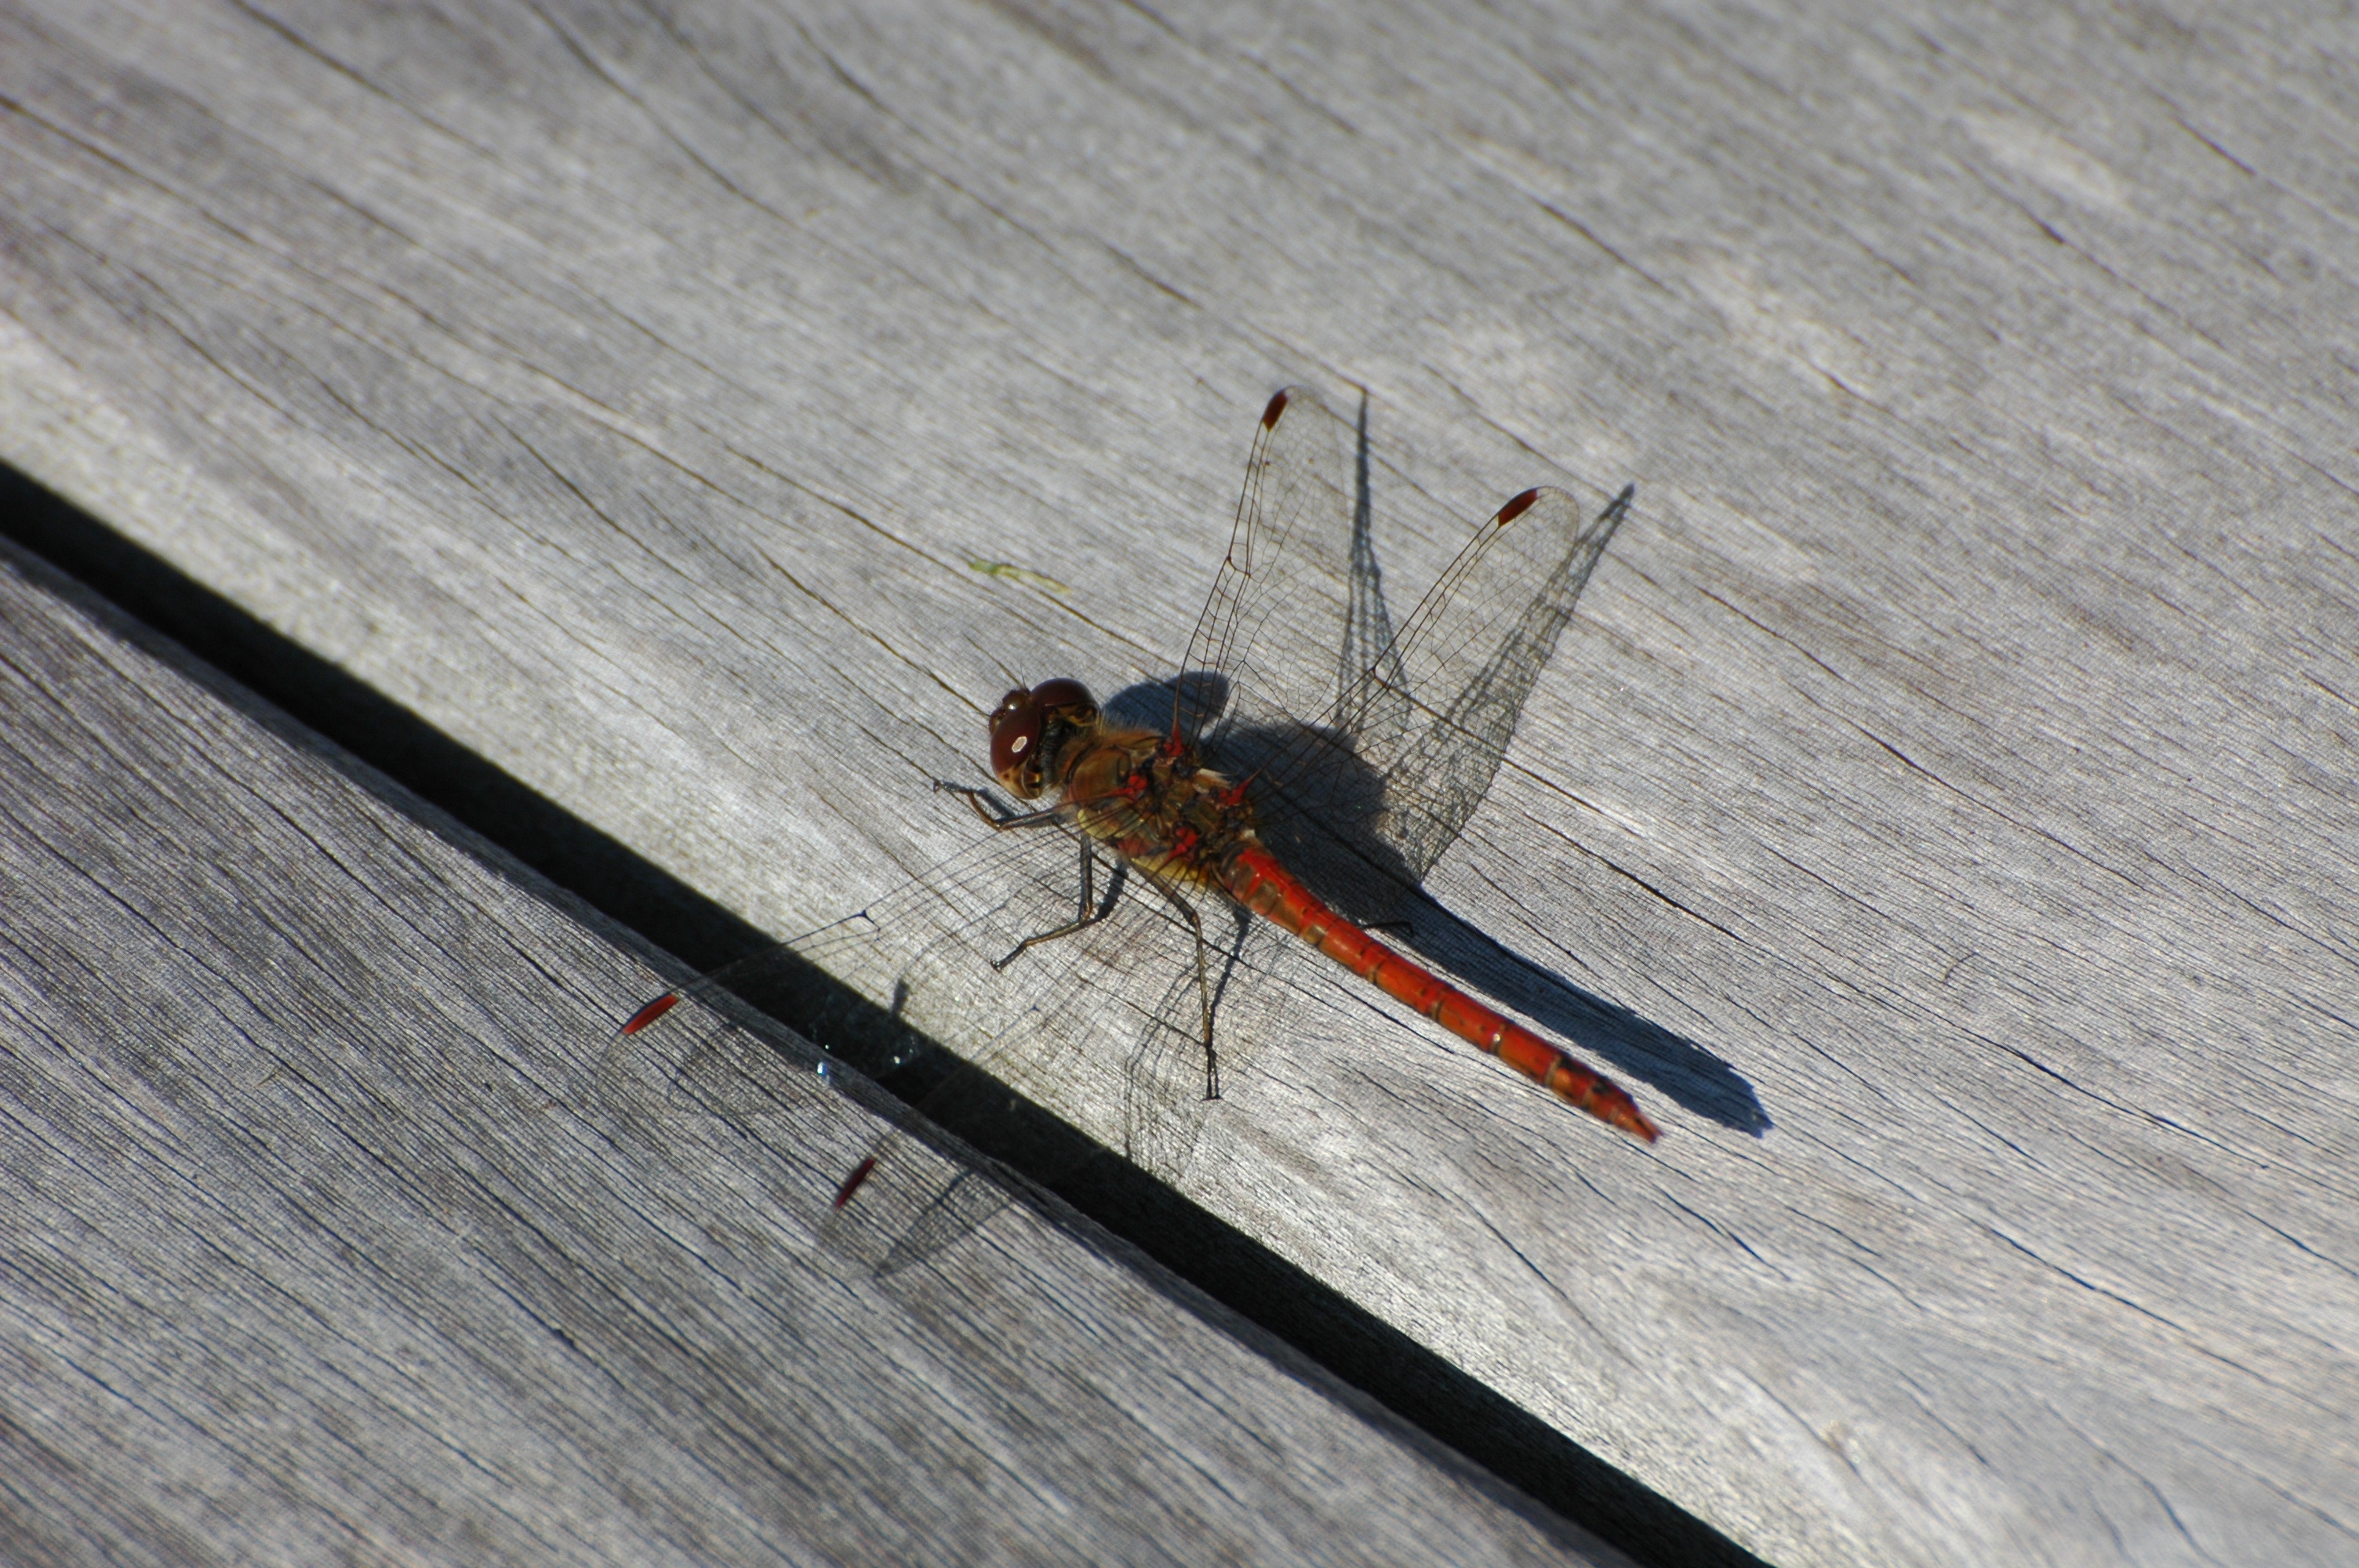
nature, wood, animal, summer, orange, insect, macro, extreme sport, invertebrate, dragonfly, demoiselle